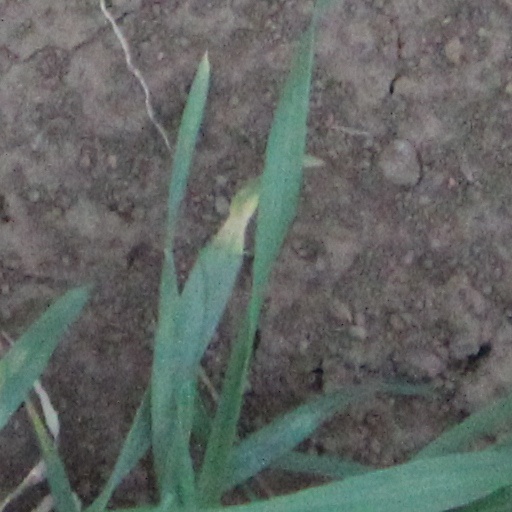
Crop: wheat